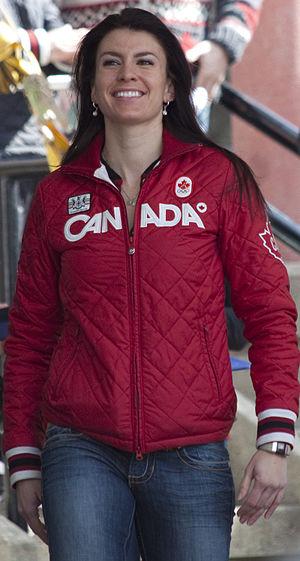
Mellisa Hollingsworth, née le 8 octobre 1980 à Eckville, est une skeletoneuse canadienne. Elle compte dans son palmarès, une médaille de bronze olympique, deux coupes du monde dont en 2006, où elle a réussi un podium lors de chaque course. Sa première médaille mondiale elle l'a obtenu en 2000 à Igls lors des Championnats du monde, elle reste parmi les meilleures mondiales depuis là.